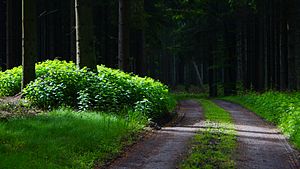
Natura 2000-område nr. 47 Eldrup Skov og søer og moser i Løvenholm Skov / §3-naturtyper
Forår, skovvej.
Løvenholm Skov, forår
Natura 2000-område nr. 47 Eldrup Skov og søer og moser i Løvenholm Skov består af 5 separate delområder, der ligger i et større løvskovsområde, Eldrup- og Løvenholm Skovene.